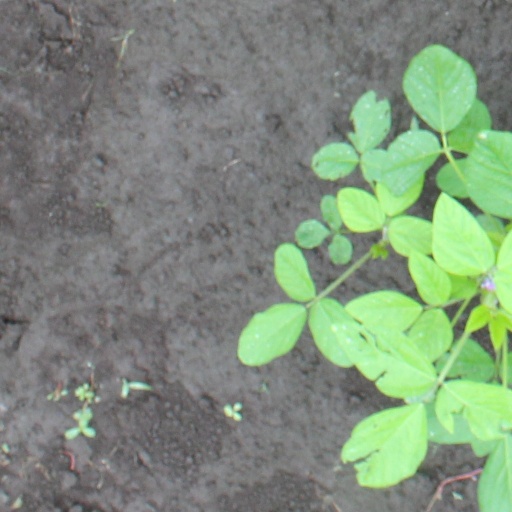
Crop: soybean